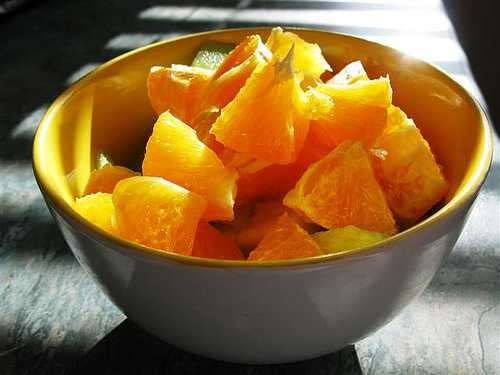
Label: Orange